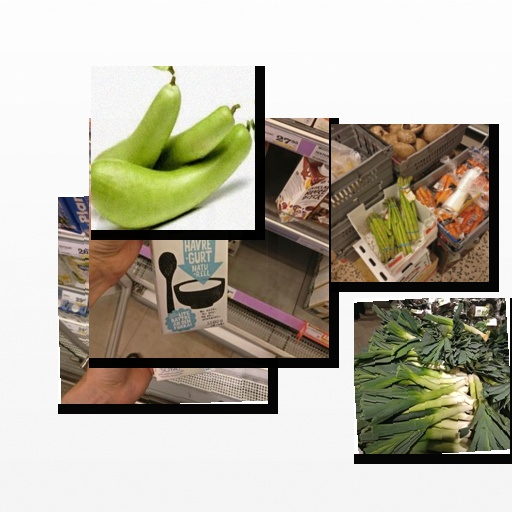
Food items: asparagus, bottle_gourd, leek, oat_yogurt, vanilla_soy_yogurt